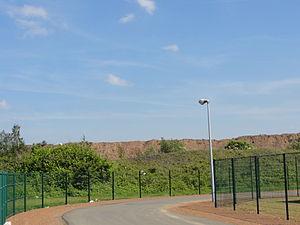
Terril n° 76 dit 7 de Liévin, fosse n° 7 - 7 bis de la Compagnie des mines de Liévin dans le bassin minier du Nord-Pas-de-Calais, Avion, Pas-de-Calais, Nord-Pas-de-Calais, France.
La fosse nᵒ 7 - 7 bis de la Compagnie des mines de Liévin est un ancien charbonnage du Bassin minier du Nord-Pas-de-Calais, situé à Avion. Les travaux commencent en 1920, et la fosse commence à produire en 1923. De vastes cités, comptant un grand nombre de corons sont bâties à proximité de la fosse, au nord et à l'ouest.
Dans le bassin minier du Nord-Pas-de-Calais, 339 terrils sont recensés. En 1969, les Houillères leur ont attribué un numéro individuel, pour les référencer, et les exploiter. Ils sont numérotés d'ouest en est, du nᵒ 1 au 202. Une liste complémentaire a été créée dans les années 1970. Les sites y sont numérotés de 203 à 260, sans logique spécifique, chaque numéro ayant été attribué en fonction des sites susceptibles d'être exploités. Certains sites étant composés de plusieurs terrils annexes ou satellites, une lettre suit le numéro.